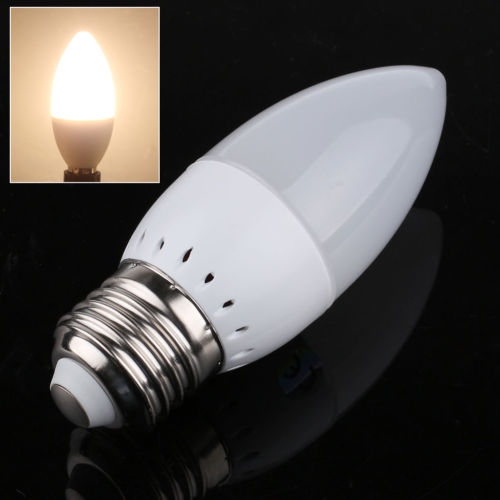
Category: lamp